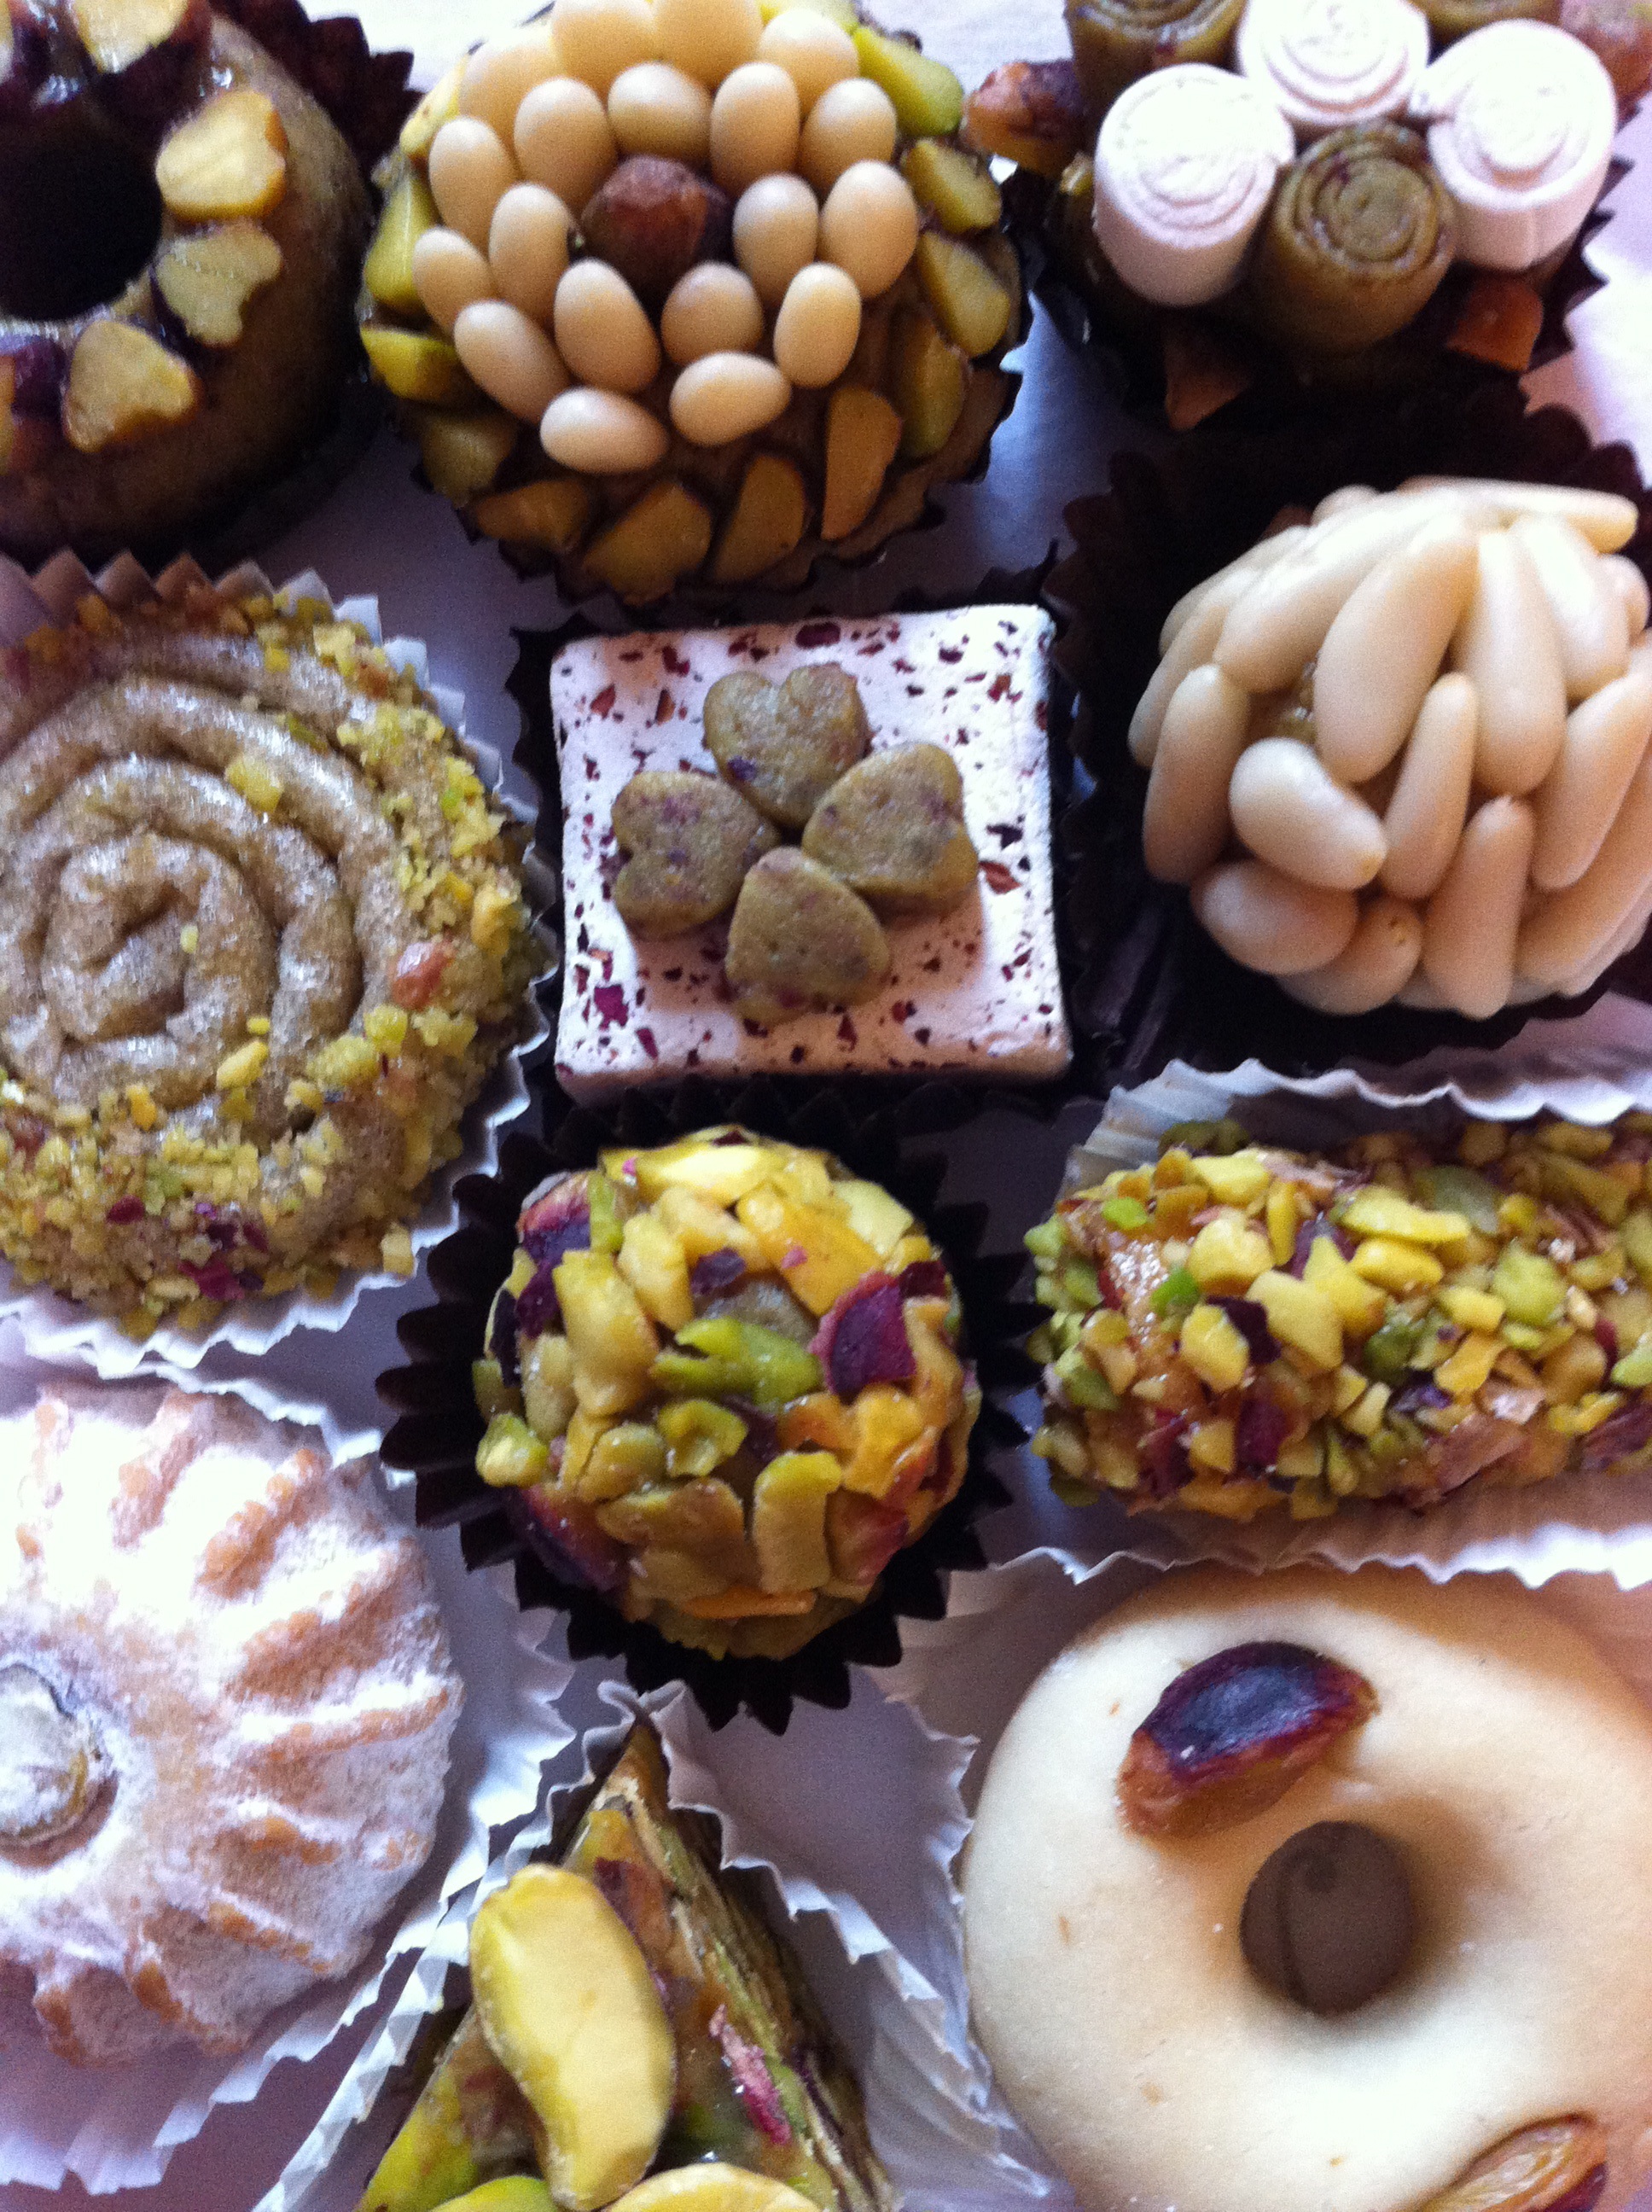
meal, food, produce, baking, dessert, cuisine, cake, sugar, sweetness, baked goods, gourmand, snack food, petit four